Cobi Jones

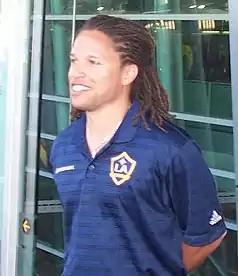
Jones with LA Galaxy in 2007

Cobi N'Gai Jones (born June 16, 1970) is an American former professional soccer player and commentator. He is an analyst for MLS Season Pass on Apple TV. He has also been seen on Time Warner Cable SportsNet, Fox Sports, BeIN Sports, the Pac-12 Network, and as the host of the Totally Football Show: American Edition. In addition, during the 1990s, he hosted the health show "Mega-Dose" on MTV.